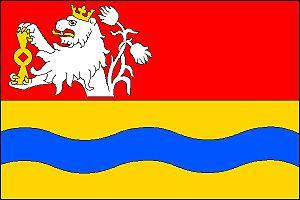
Píšťany est une commune du district de Litoměřice, dans la région d'Ústí nad Labem, en Tchéquie. Sa population s'élevait à 195 habitants en 2018.